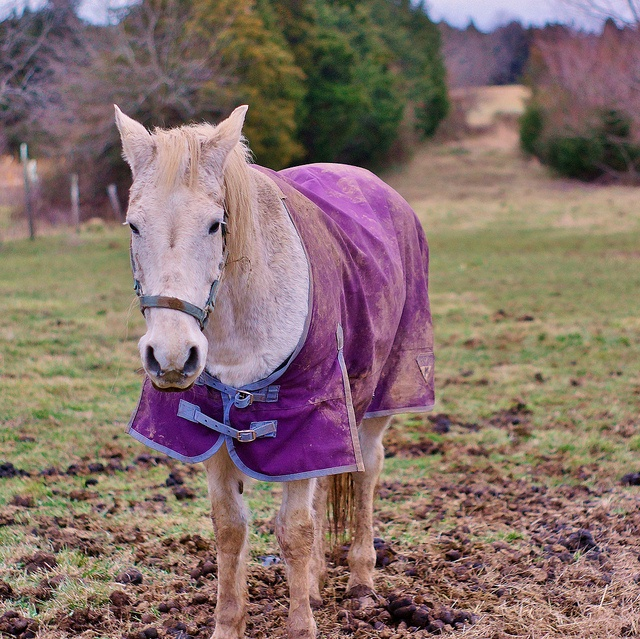
A brown horse wearing a purple outfit on top of a green field.
This horse has a purple cover on for some reason
A medium sized horse standing alone in a pasture.
a white horse standing with a purple jacket on its back
A horse in a field has a purple cover.